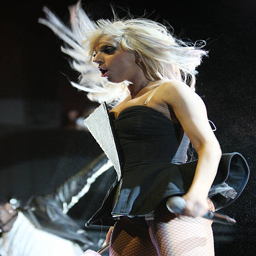
celebrity performs in the tour .